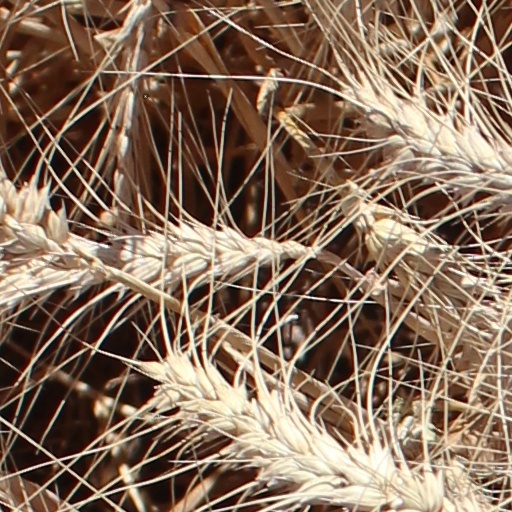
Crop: wheat